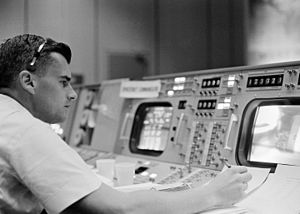
Capsule communicator / Galleri
CAPCOM eller Capsule communicator er det engelske ord for den person der kommunikerer med astronauterne på bemandede rumflyvninger. En Capcom sidder i kontrolcentret; kontrolcentrets minder om en lufthavns kontroltårn med flyveledere. Kontrolcentret kan dirigere fartøjet direkte eller bede astronauterne om at udføre en opgave og det er Capcoms opgave. CAPCOM er oftest en astronaut, da man mener at de nemmest kan sætte sig ind, i hvad folk i rummet har brug for at vide. I rumfartens barndom brugte man reservebesætningen til CAPCOM.